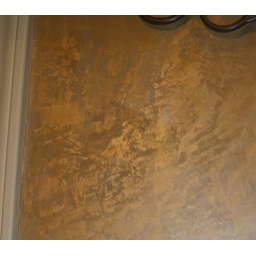
2408: Detail of wall in bathroom